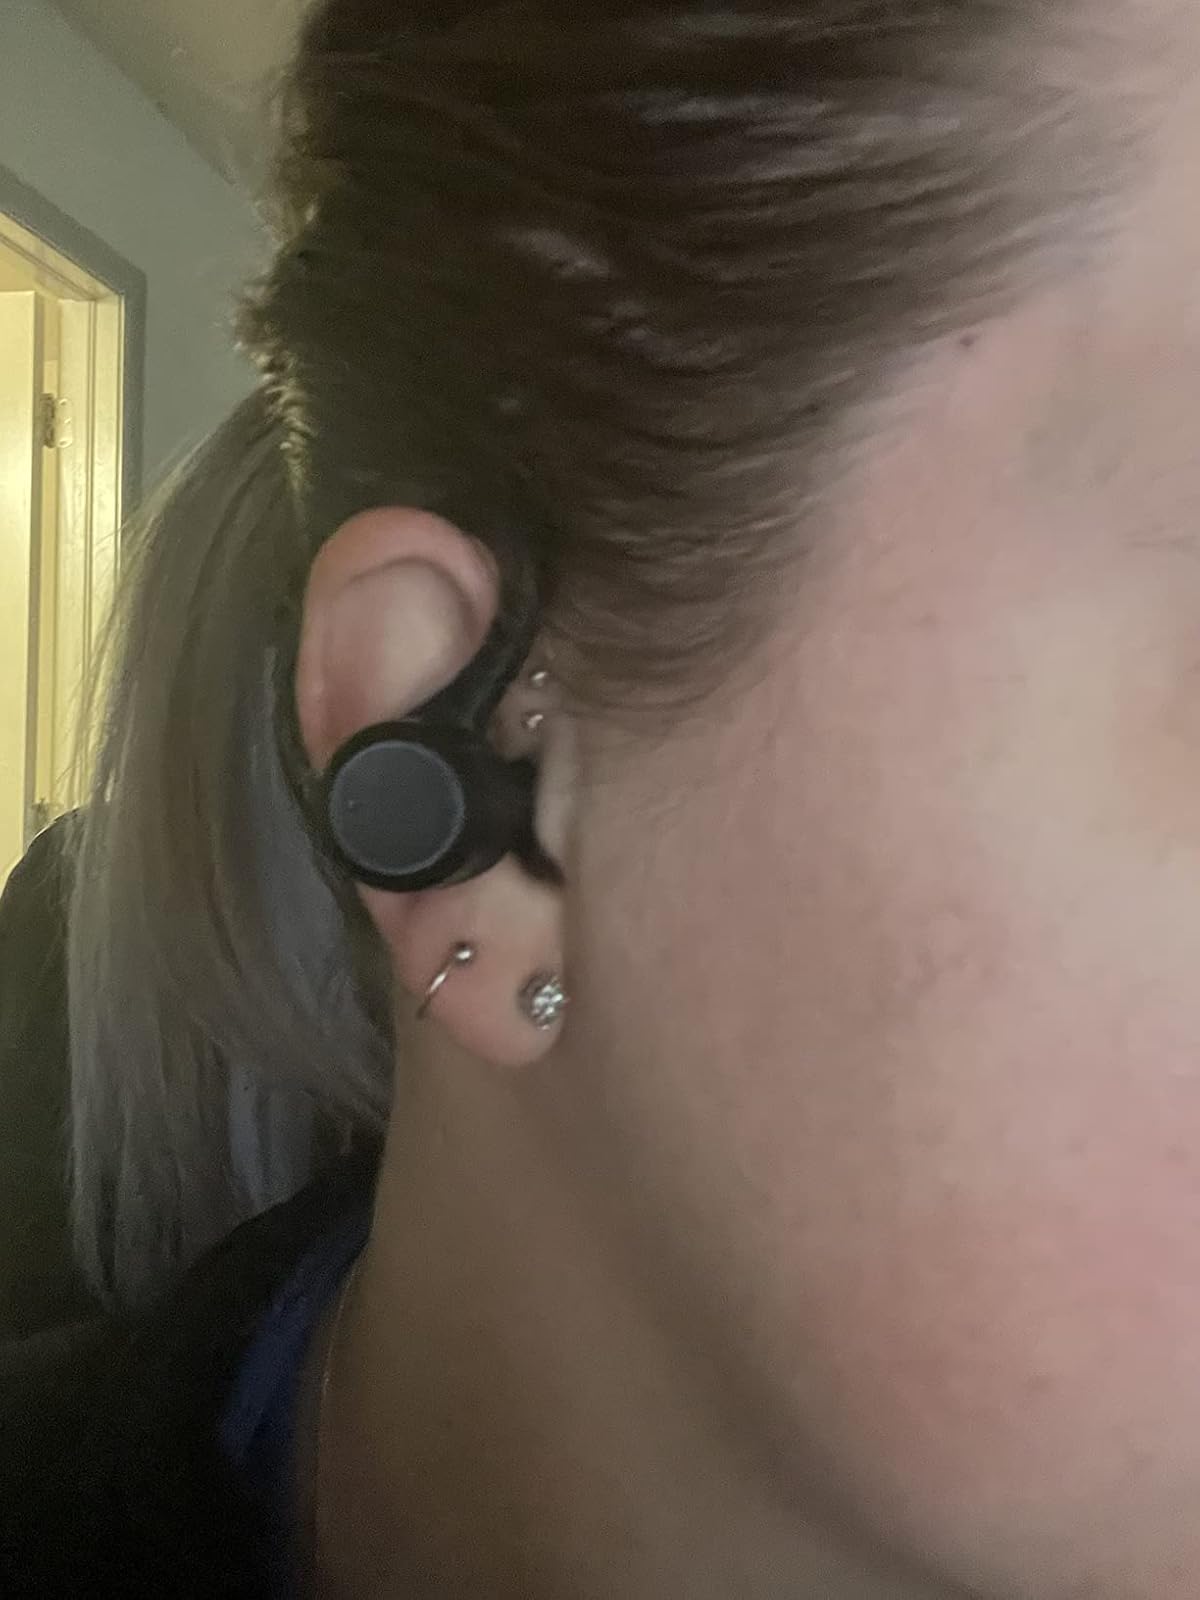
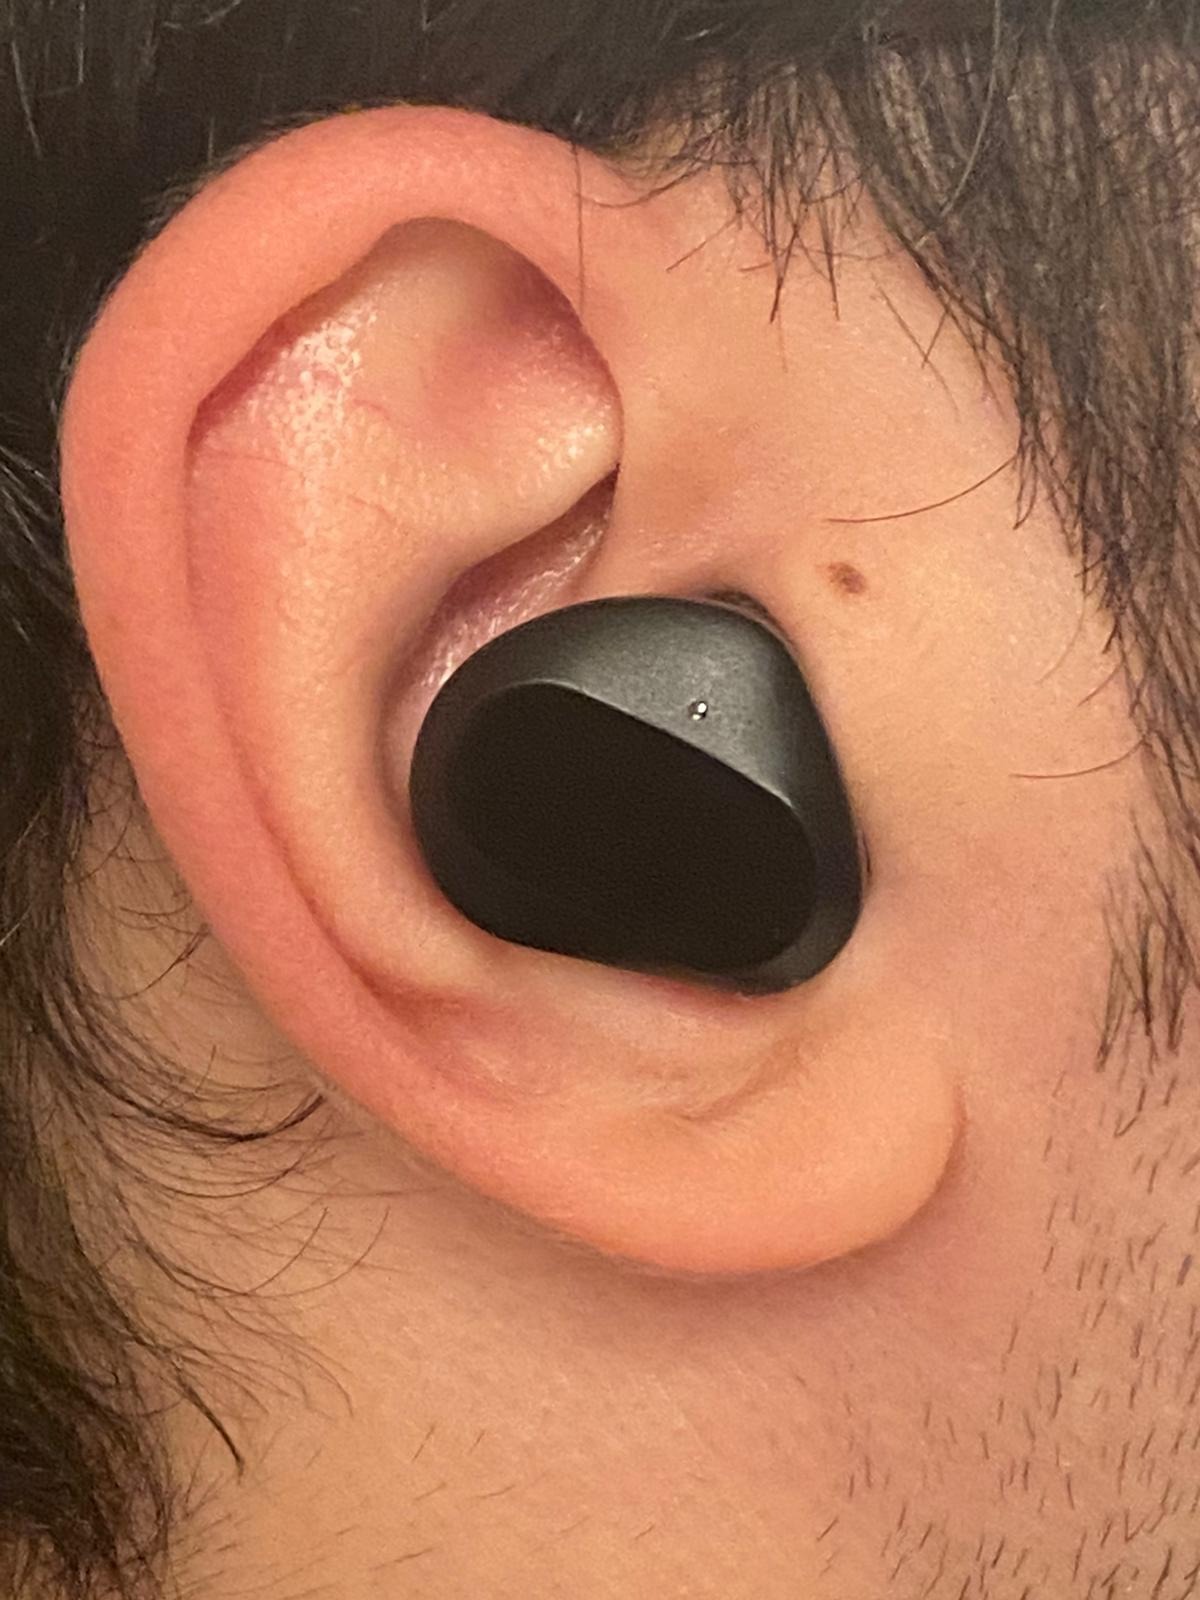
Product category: earbuds
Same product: no